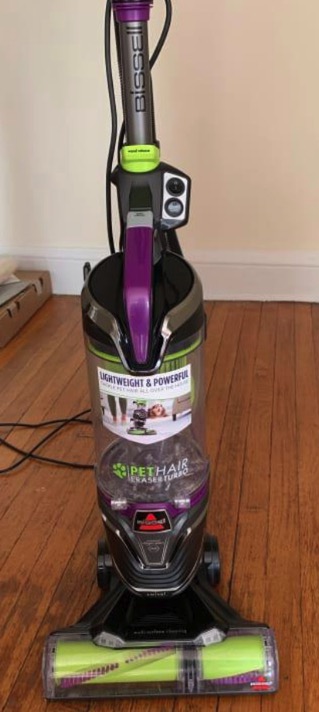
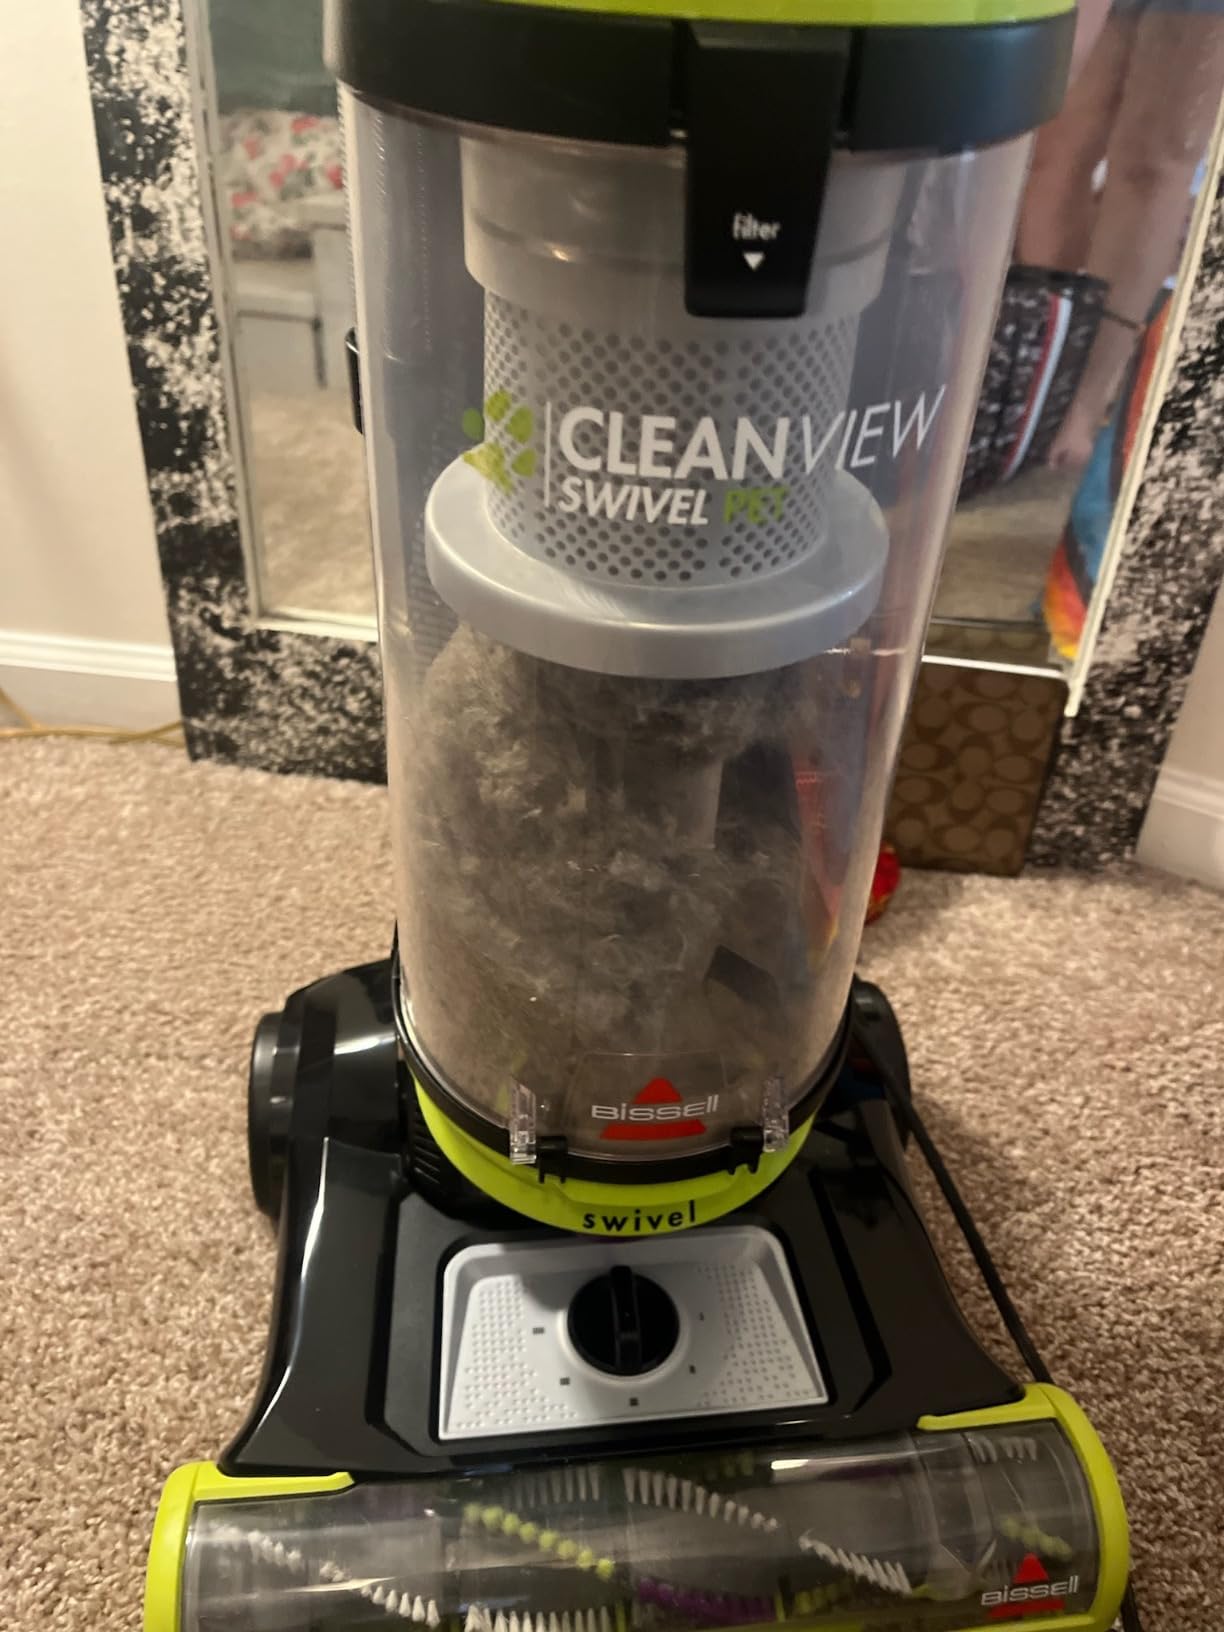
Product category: items_vacuum
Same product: no